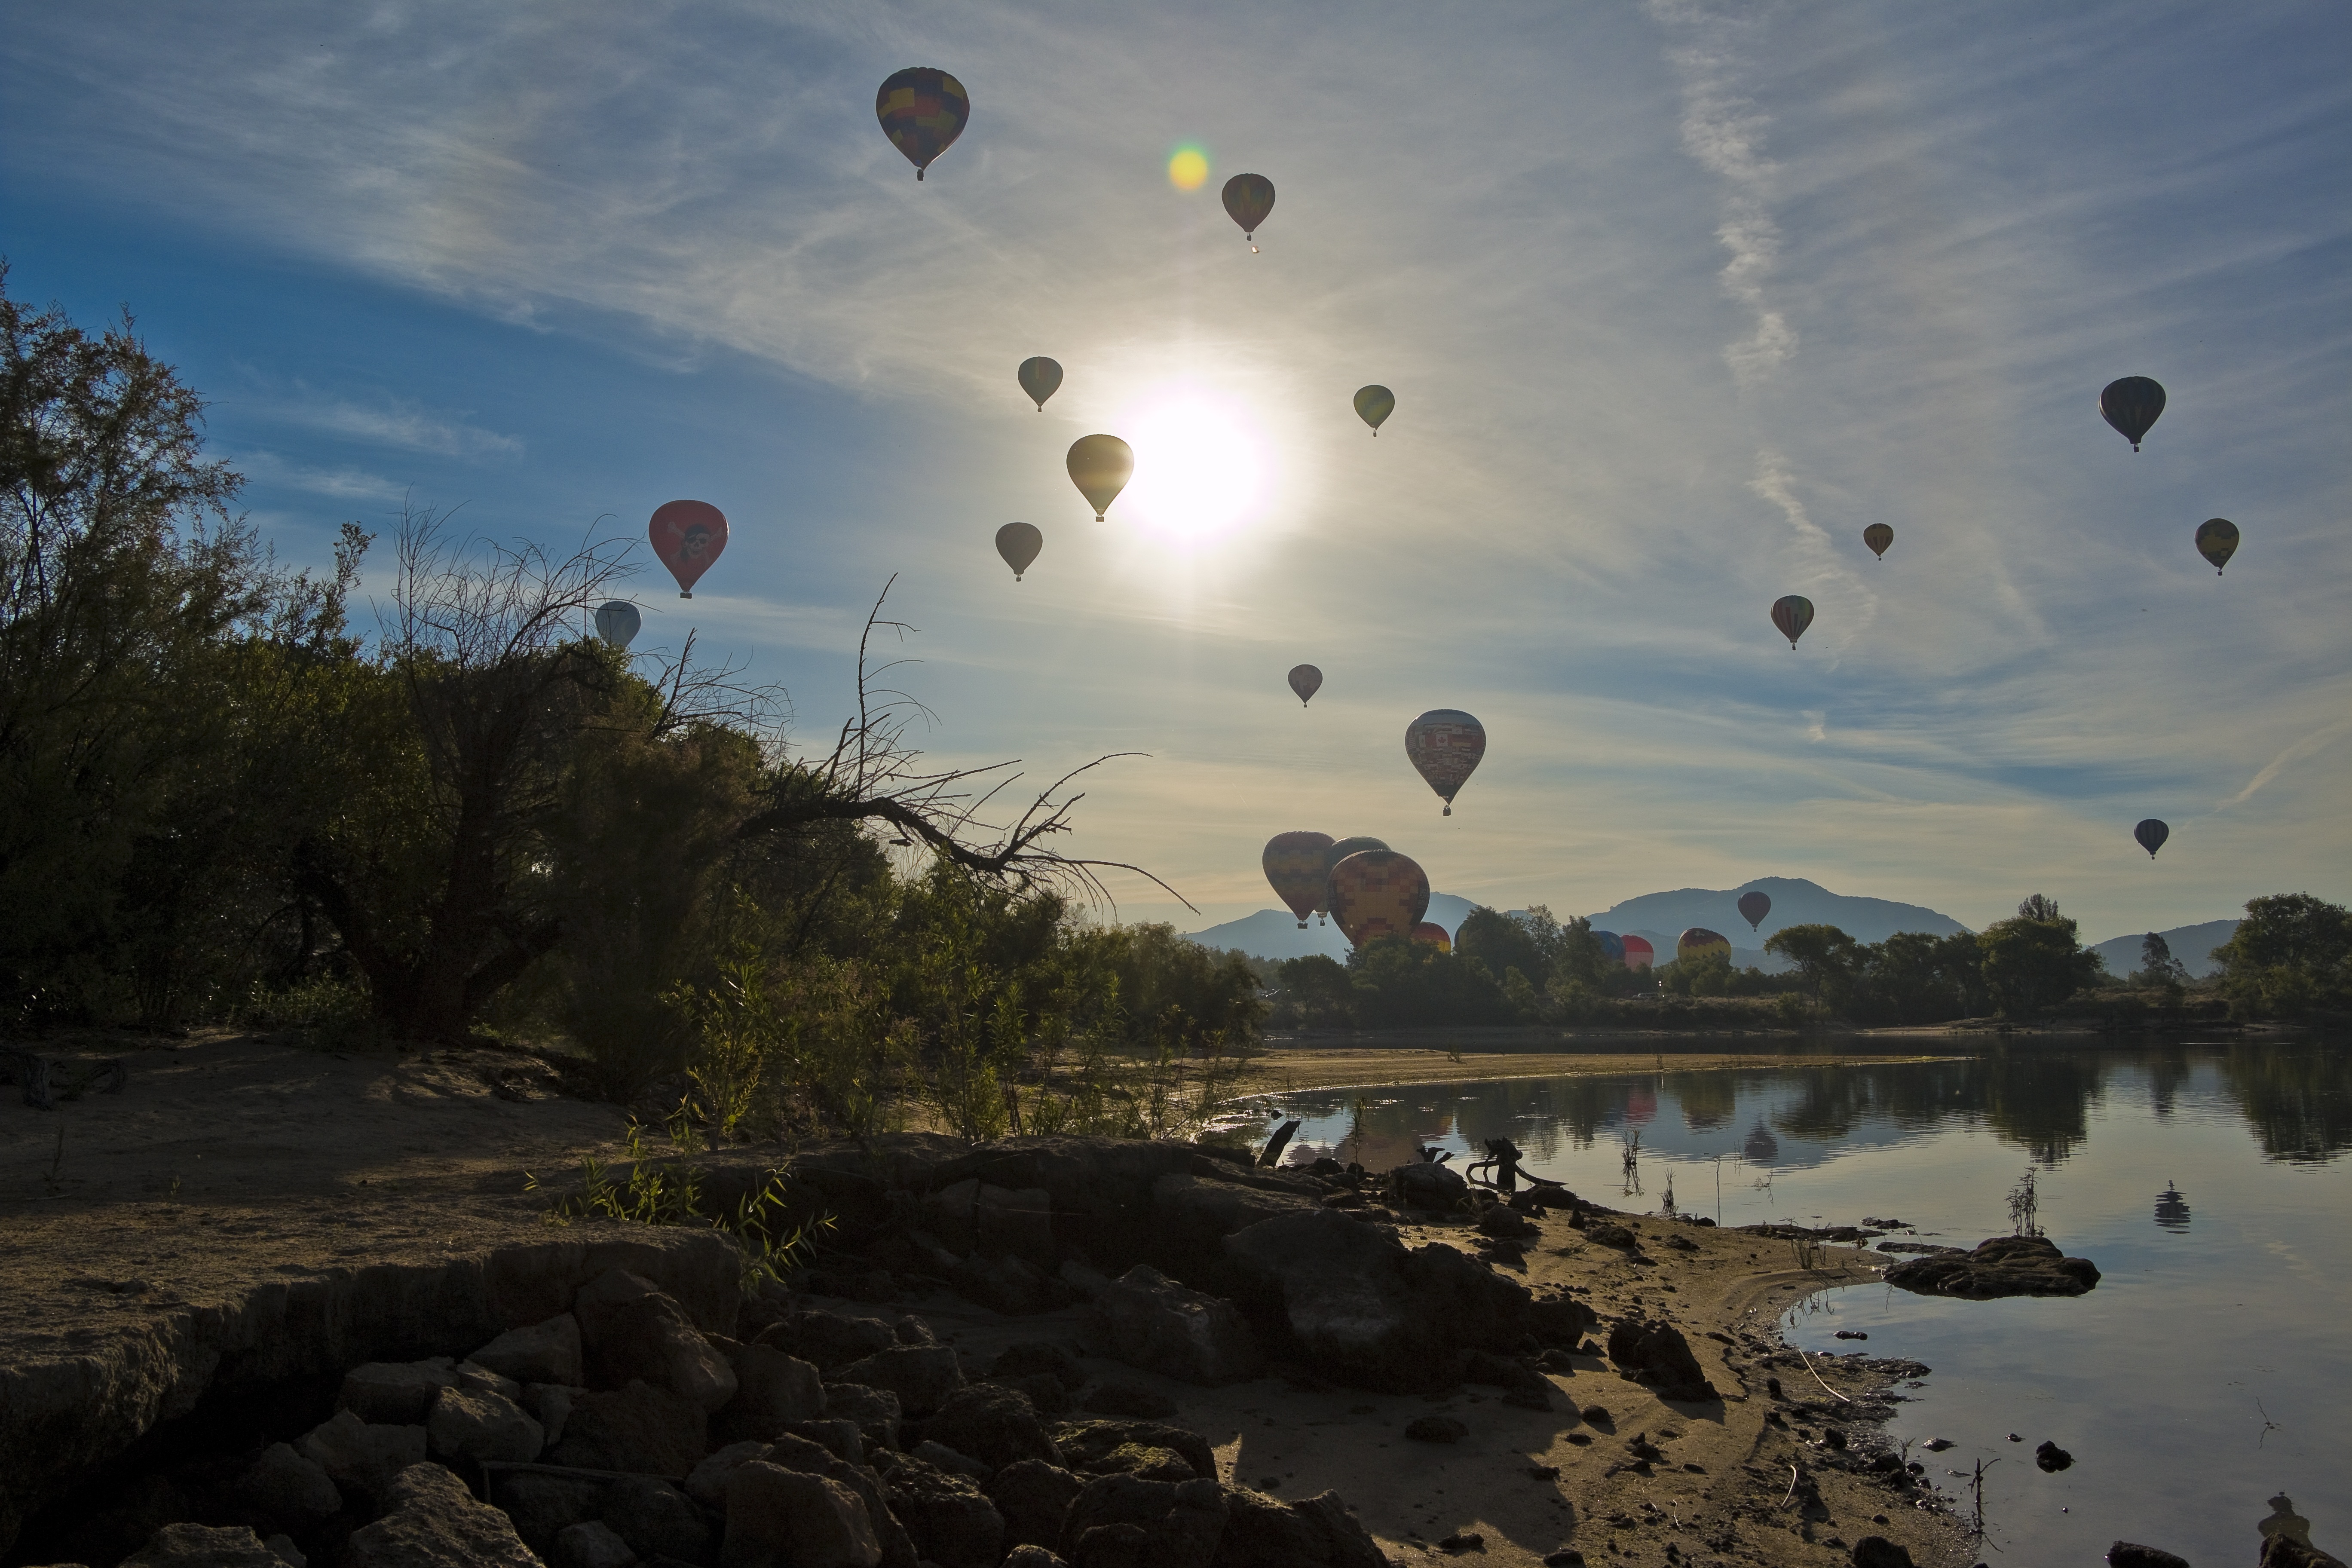
sea, sky, sunrise, hot air balloon, adventure, aircraft, transportation, vehicle, colorful, tourism, california, pilot, festival, hot, gas, ca, inflate, ballooning, propane, balloon and wine festival, floating over lake, lake skinner, temecula, southern california, atmosphere of earth